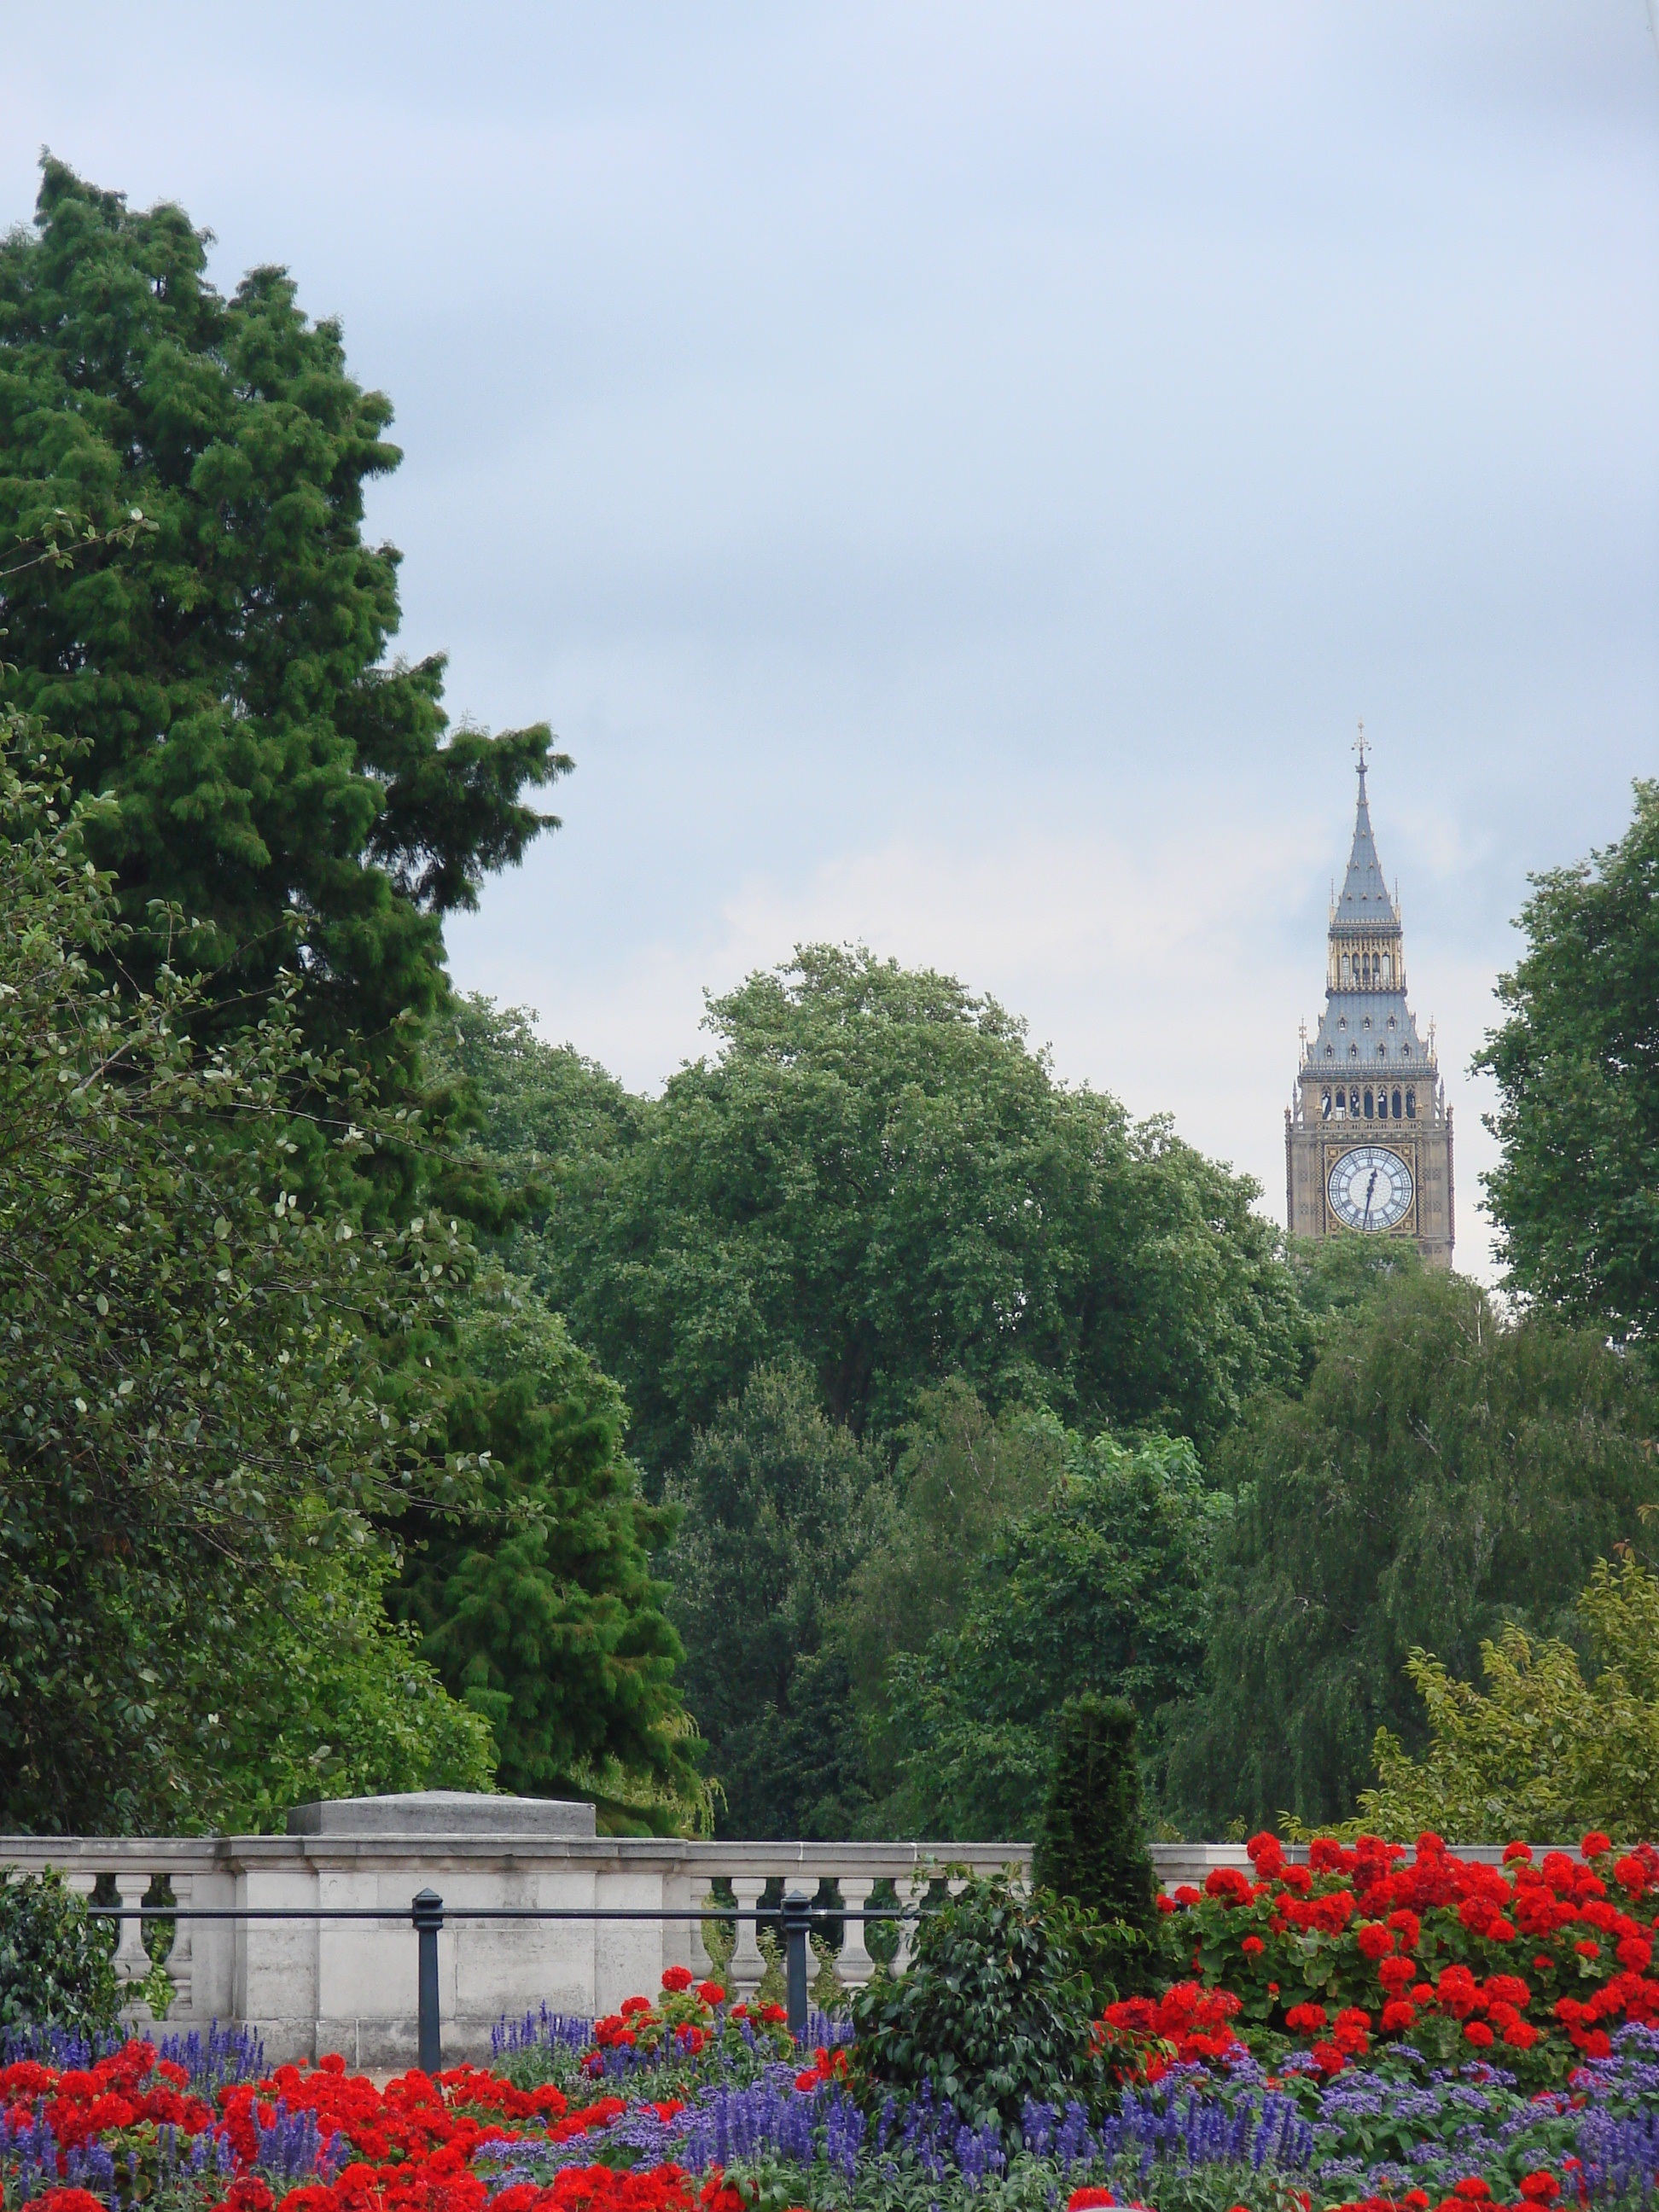
tree, architecture, plant, flower, clock, tower, park, landmark, garden, places of interest, england, london, british, united kingdom, woody plant